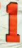
Number: 1